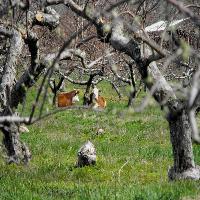
Weather: cloudy or overcast